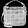
Label: Bag